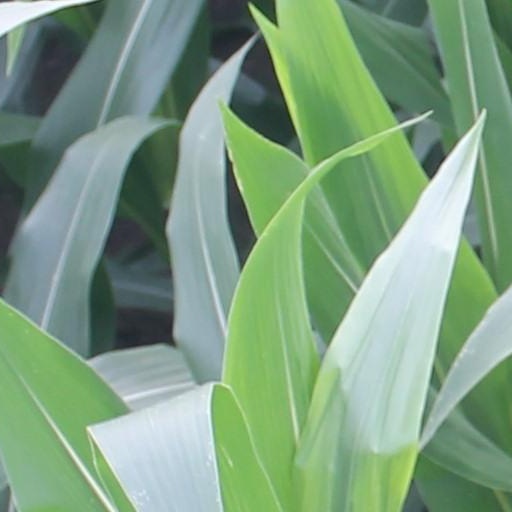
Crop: maize; corn